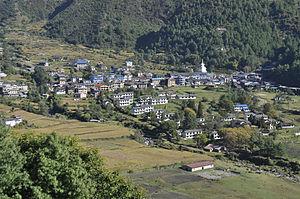
Jiri est une localité du District de Dolkha au Népal.